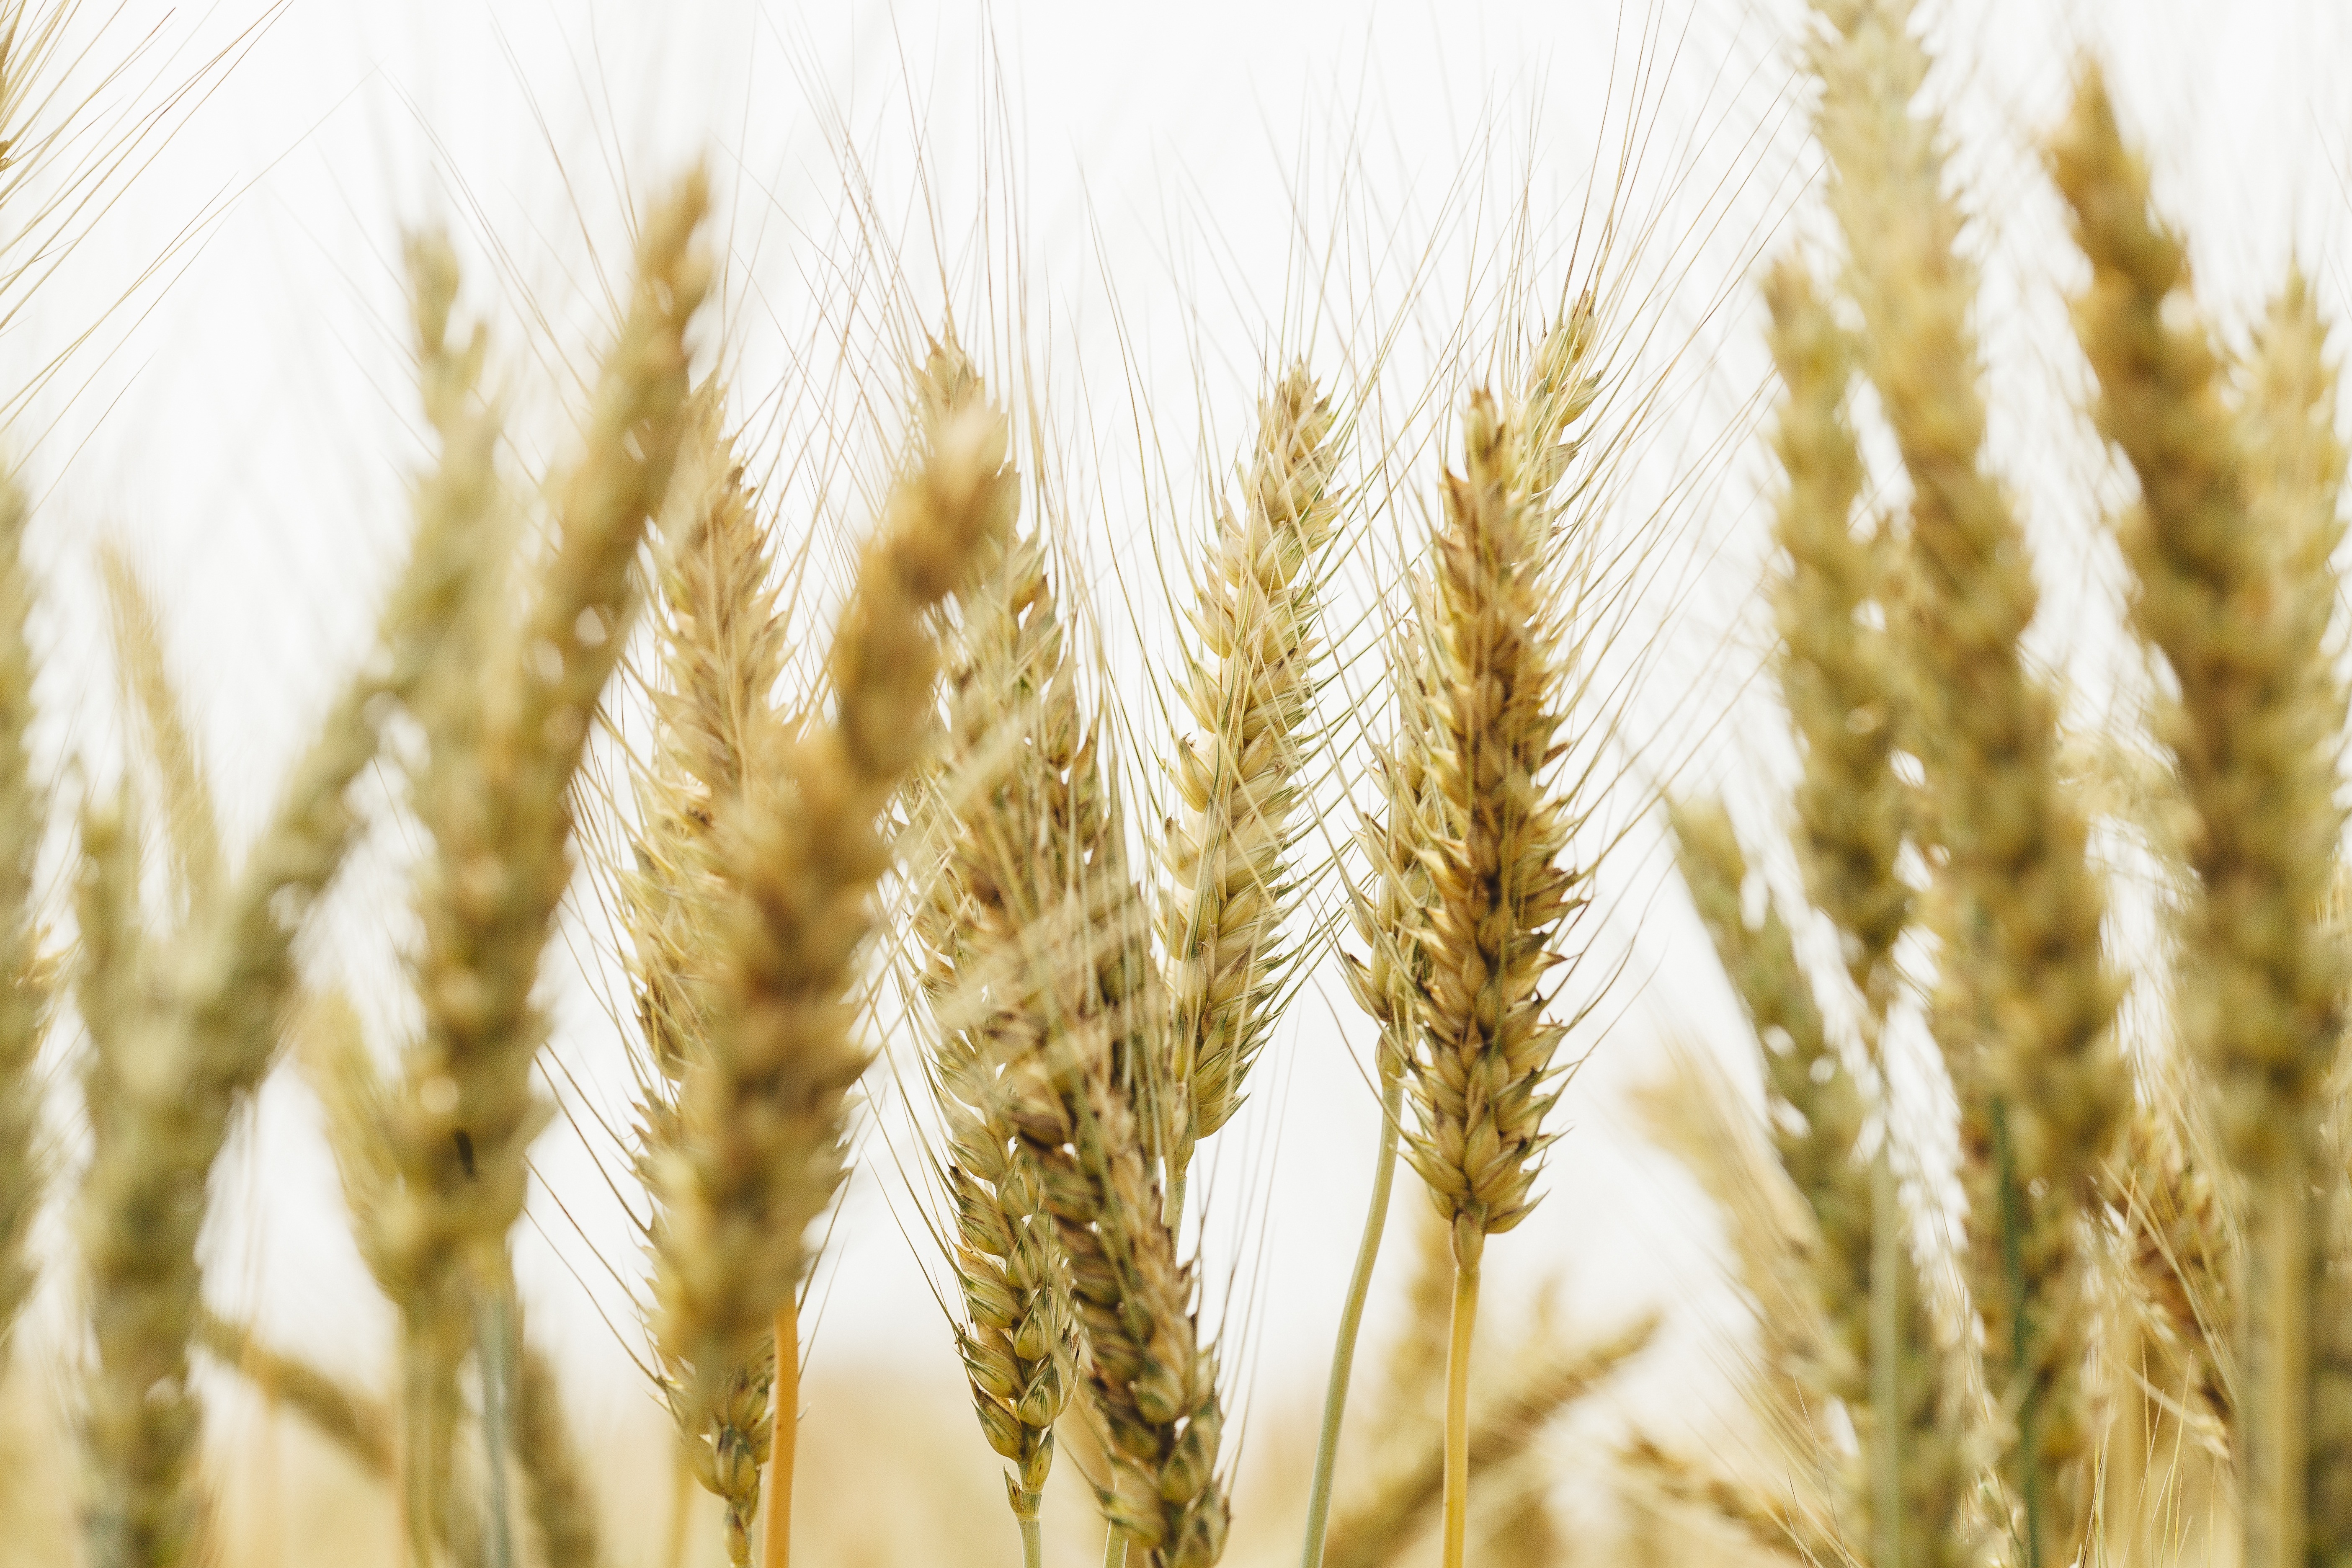
grass, plant, field, barley, wheat, food, crop, agriculture, cereal, close up, straw, rye, flowering plant, commodity, emmer, triticale, hordeum, in rice field, grass family, plant stem, land plant, food grain, einkorn wheat